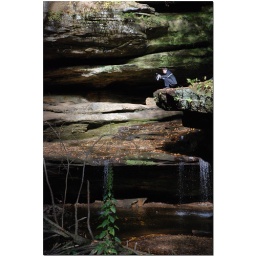
Seen this guy across the way standing on a ledge video camera in hand. Long ways down there buddy.